Baddeleyite

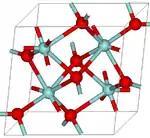
Crystal structure of baddeleyite

There has been some dispute in the structure of baddeleyite. Originally, the mineral was assigned to the 8-fold coordination by Naray Szabo. This structure was ruled out due to the inaccuracy of the data used to establish it.